Hampton in Arden

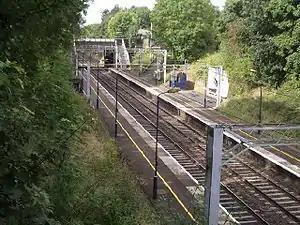
Hampton-in-Arden railway station

The M42 motorway, Birmingham Airport and the National Exhibition Centre (NEC) are nearby.